Rose, Oklahoma

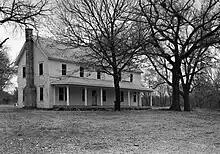
Front of the Saline District Courthouse

The historic Saline District Courthouse, the last remaining courthouse owned by the Cherokee Nation, is southeast of Rose on State Highway 33. It was built in 1884 on a site covering .